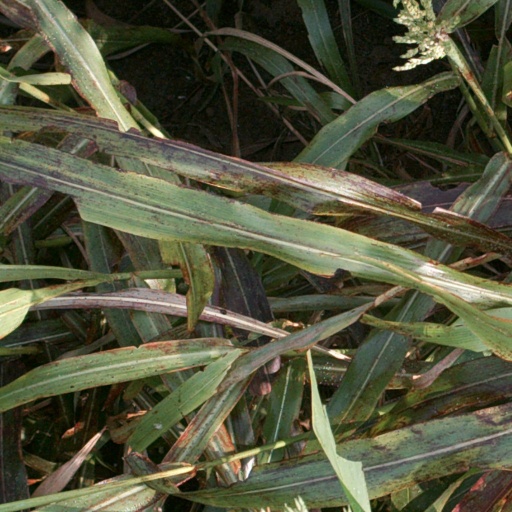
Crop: sorghum